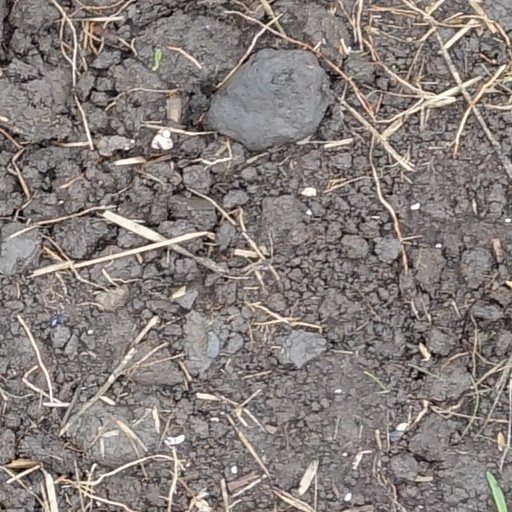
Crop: wheat